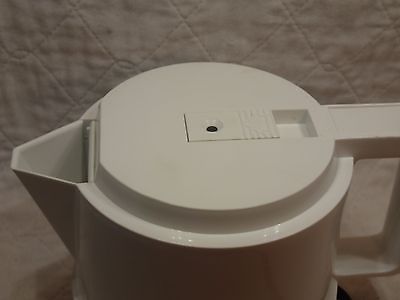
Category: kettle